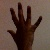
The image shows a hand gesture representing the number 5 in Indian Sign Language.